Horokanai, Hokkaido

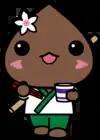
Horomin, the town's mascot

Horokanai's mascot is . She is a healthy and hard working buckwheat seed. She carries a soba choko and chopsticks to eat her homemade soba noodles. She wears traditional Japanese chef clothing and a buckwheat flower on her head. She carries a huge stick that doubles as a staff weapon on her back. She was unveiled on 18 June 2013.